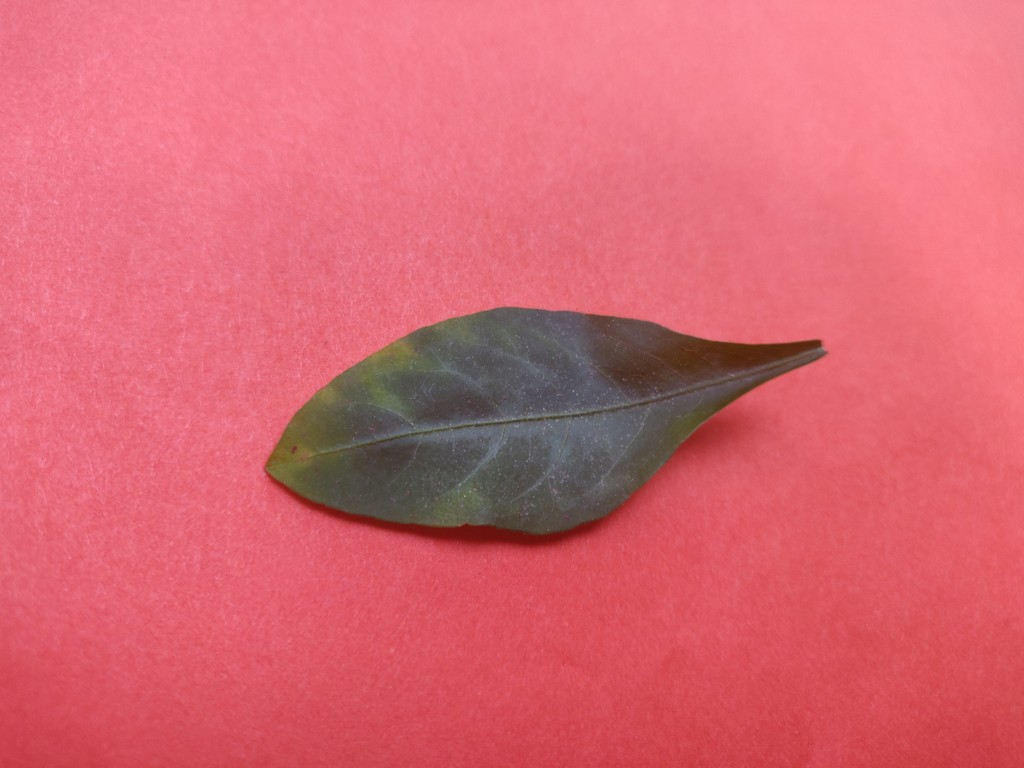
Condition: Unhealthy
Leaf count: single
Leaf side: front